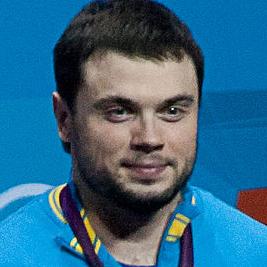
Age: 25